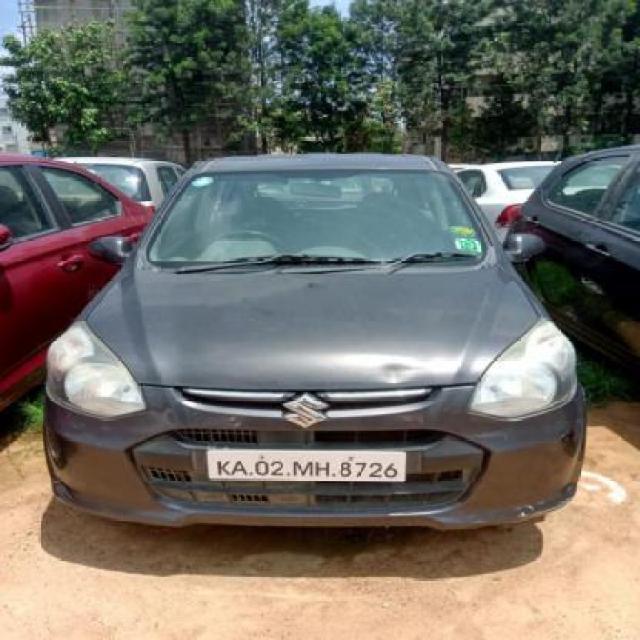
Aucun dommage détecté.
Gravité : aucun